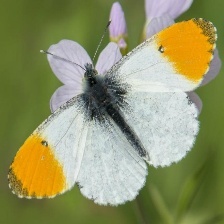
Species: ORANGE TIP
Butterfly family (ImageNet category): cabbage_butterfly